Love Potion No. 9 (film)

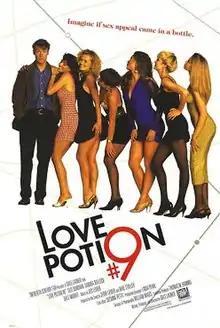
Theatrical release poster

Love Potion No. 9 is a 1992 American romantic comedy film starring Tate Donovan and Sandra Bullock. The film takes its name from the 1959 hit song, "Love Potion No. 9". The story is about a love potion, that enables a person to make people of the opposite sex become completely infatuated with them by simply talking.